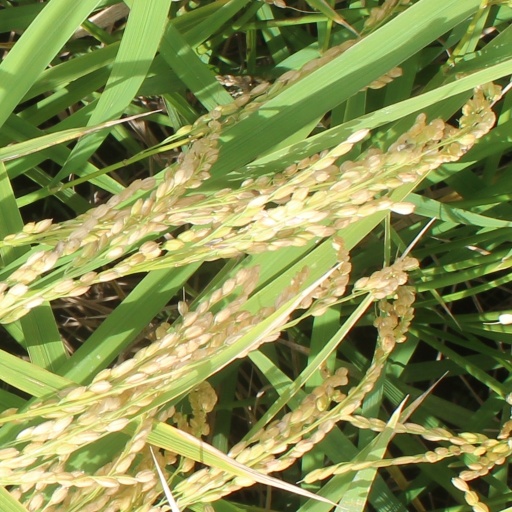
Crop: rice